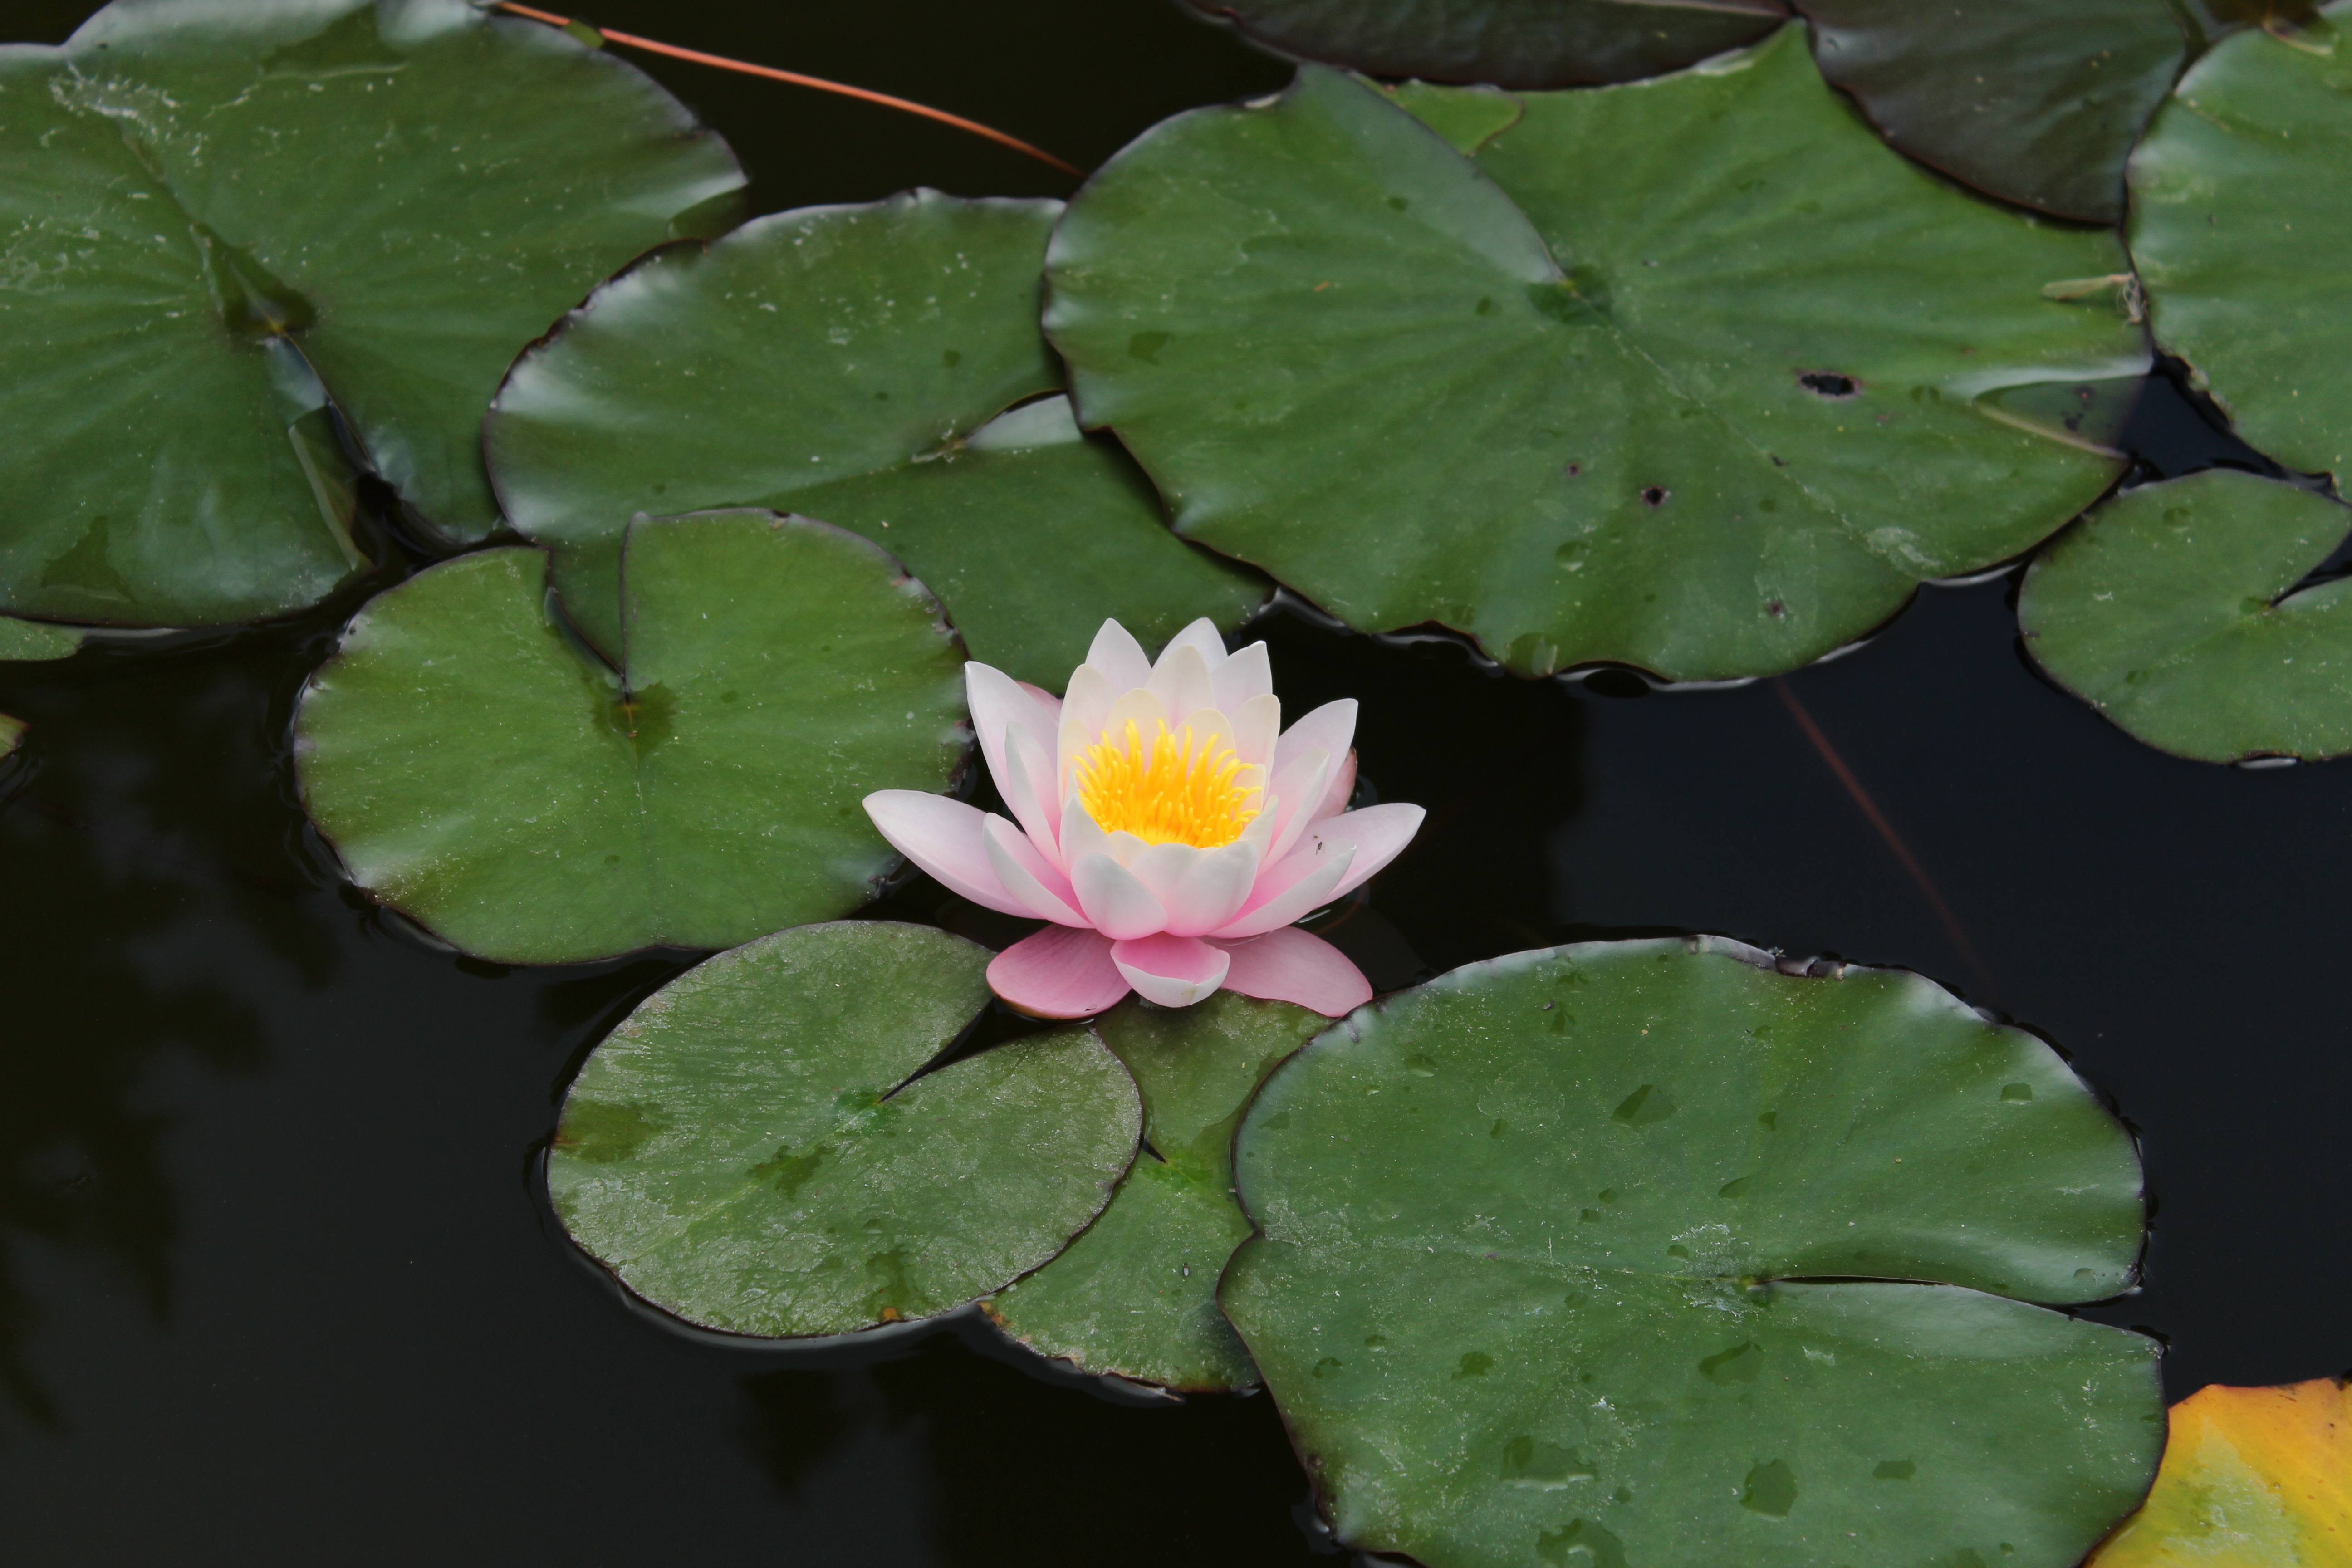
water, nature, plant, leaf, flower, petal, pond, green, botany, sacred lotus, aquatic plant, flora, water lily, wildflower, lotus, waterlily, macro photography, flowering plant, annual plant, land plant, lotus family